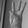
ASL letter: W